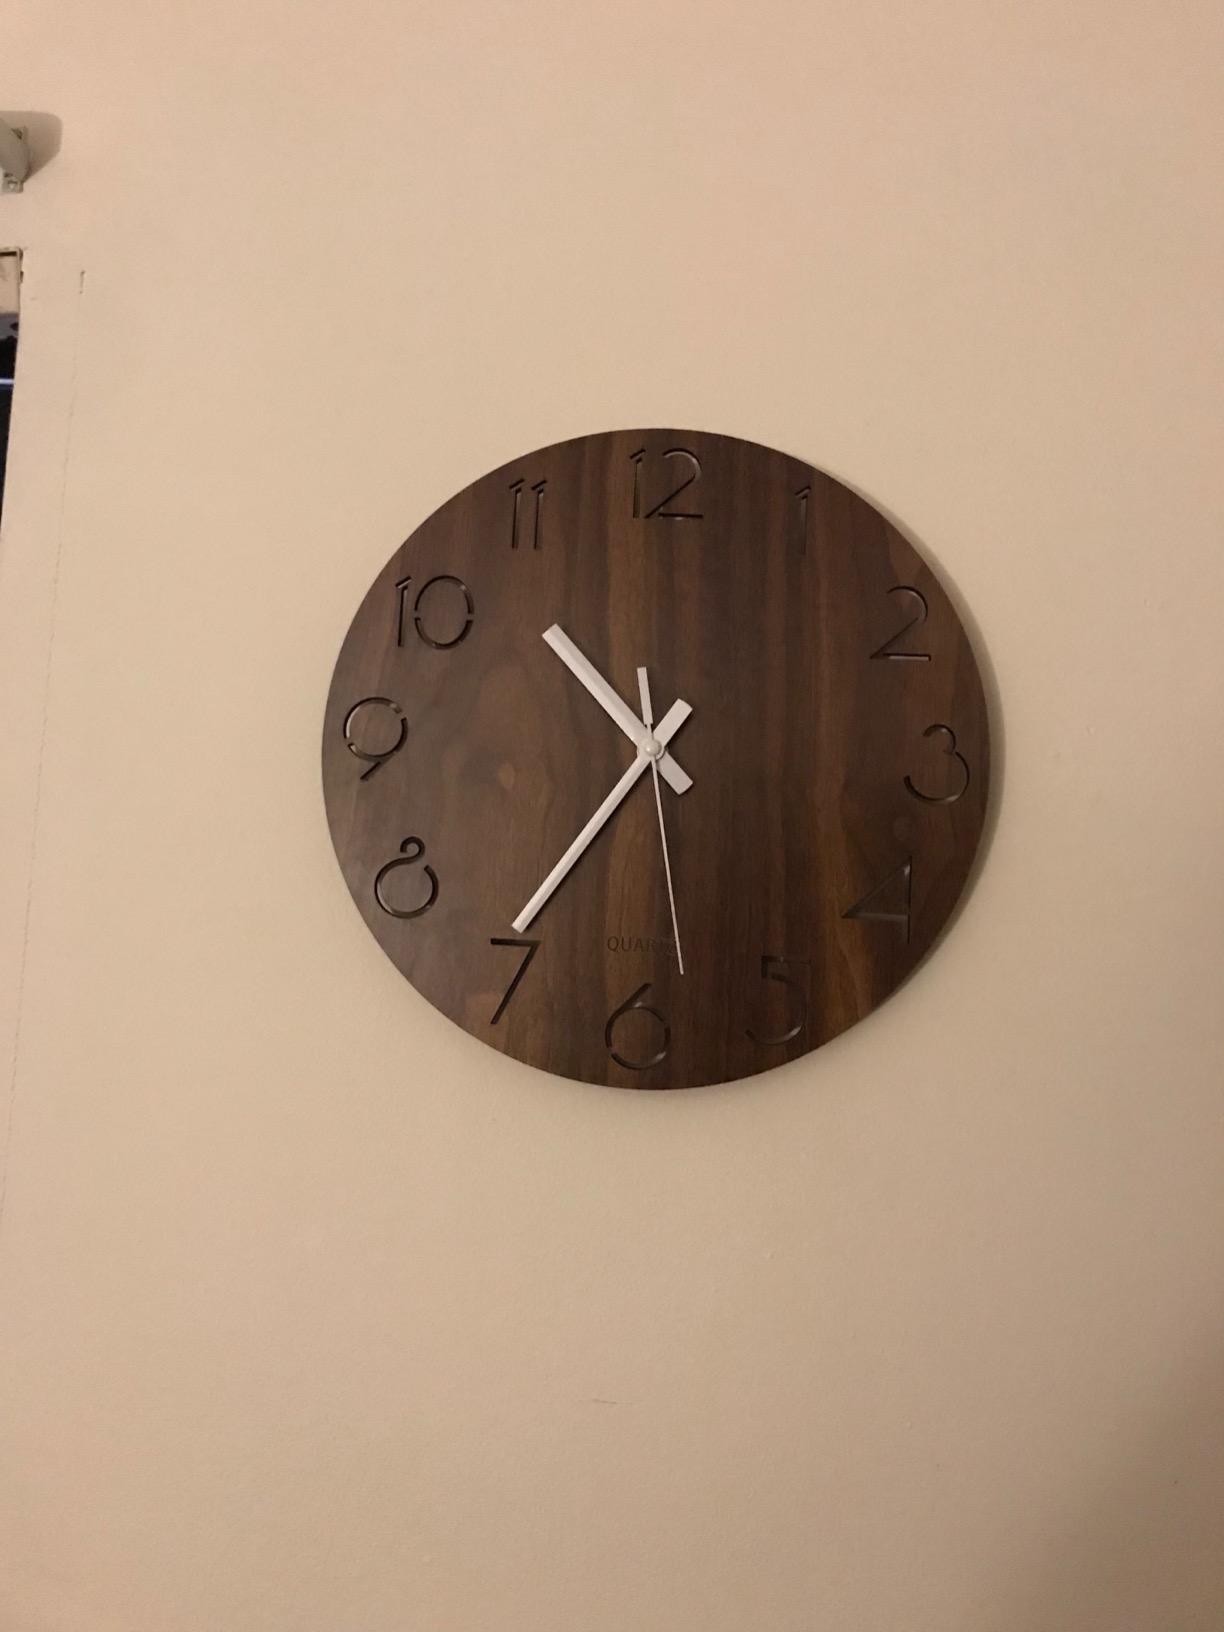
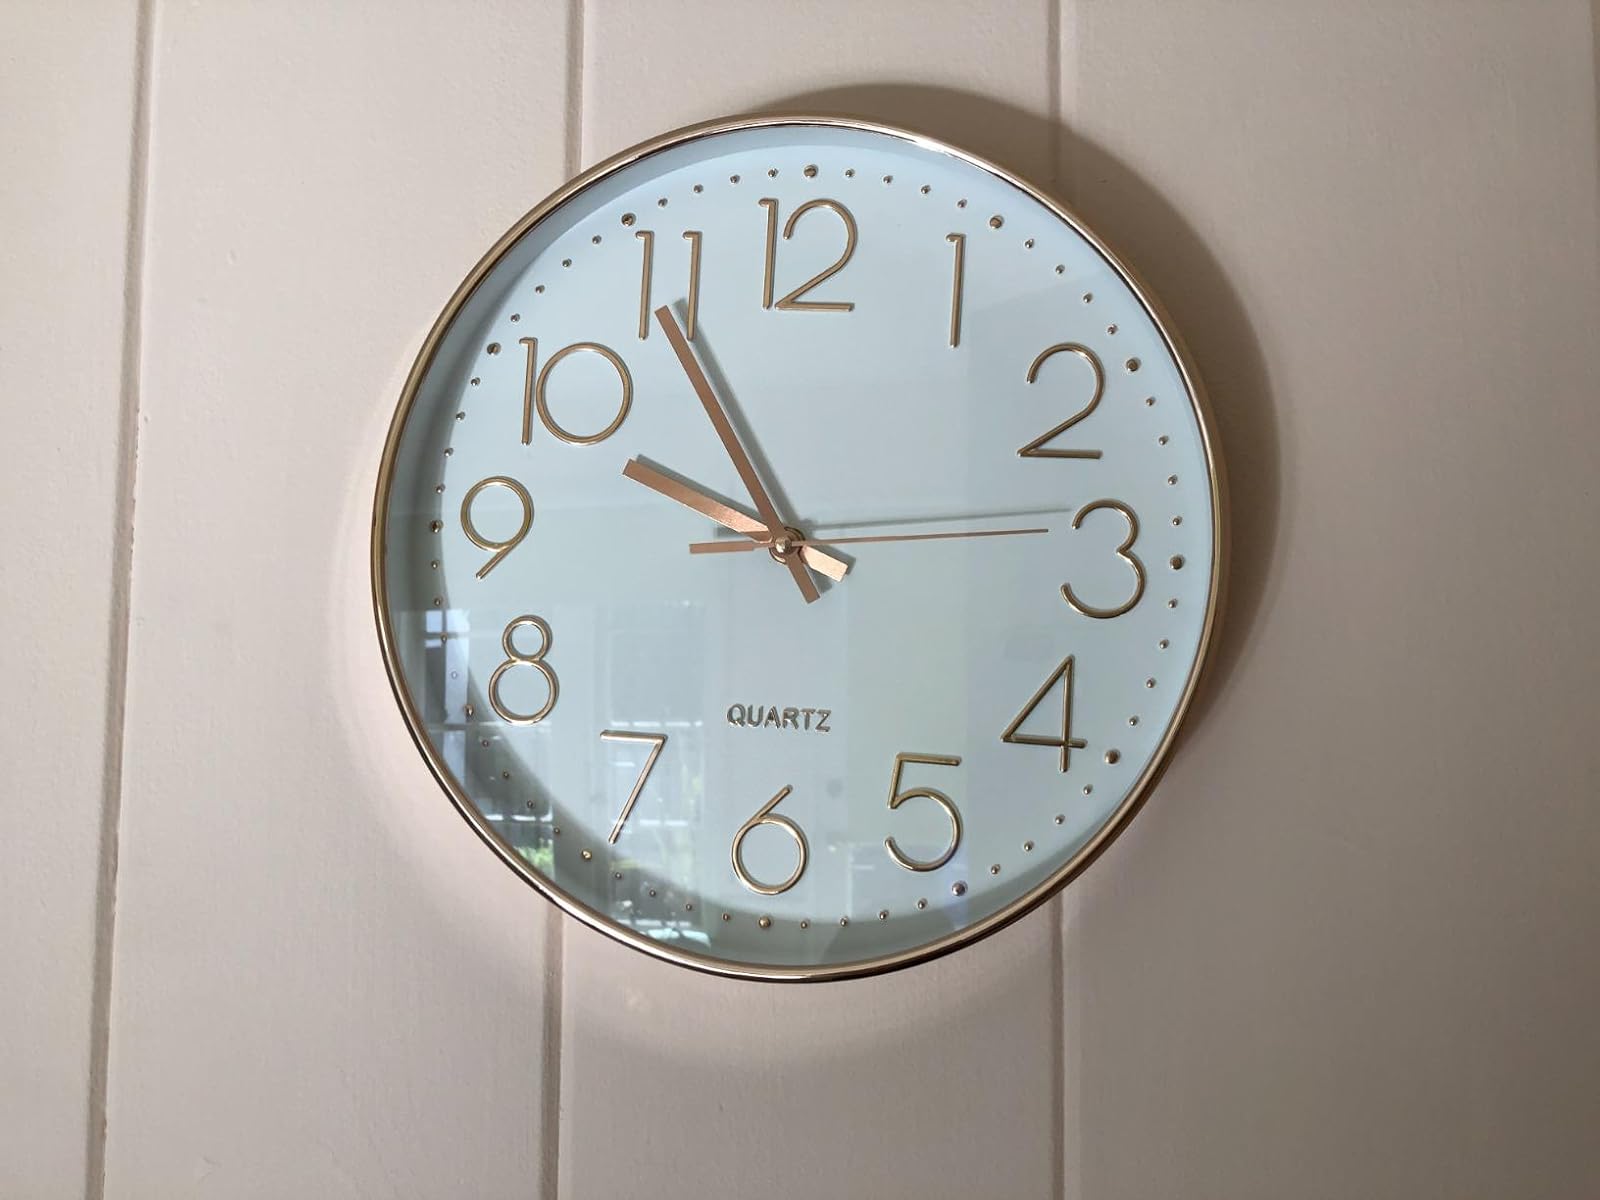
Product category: clock
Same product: no